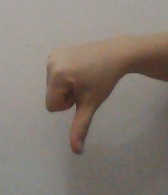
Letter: waw